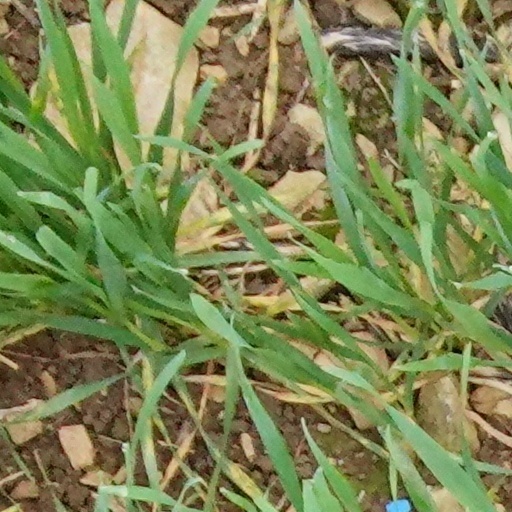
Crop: wheat